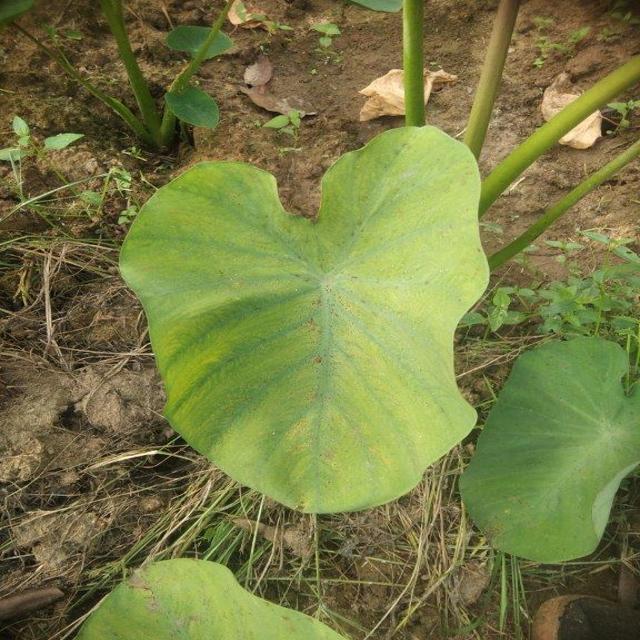
Label: Mid_Blight